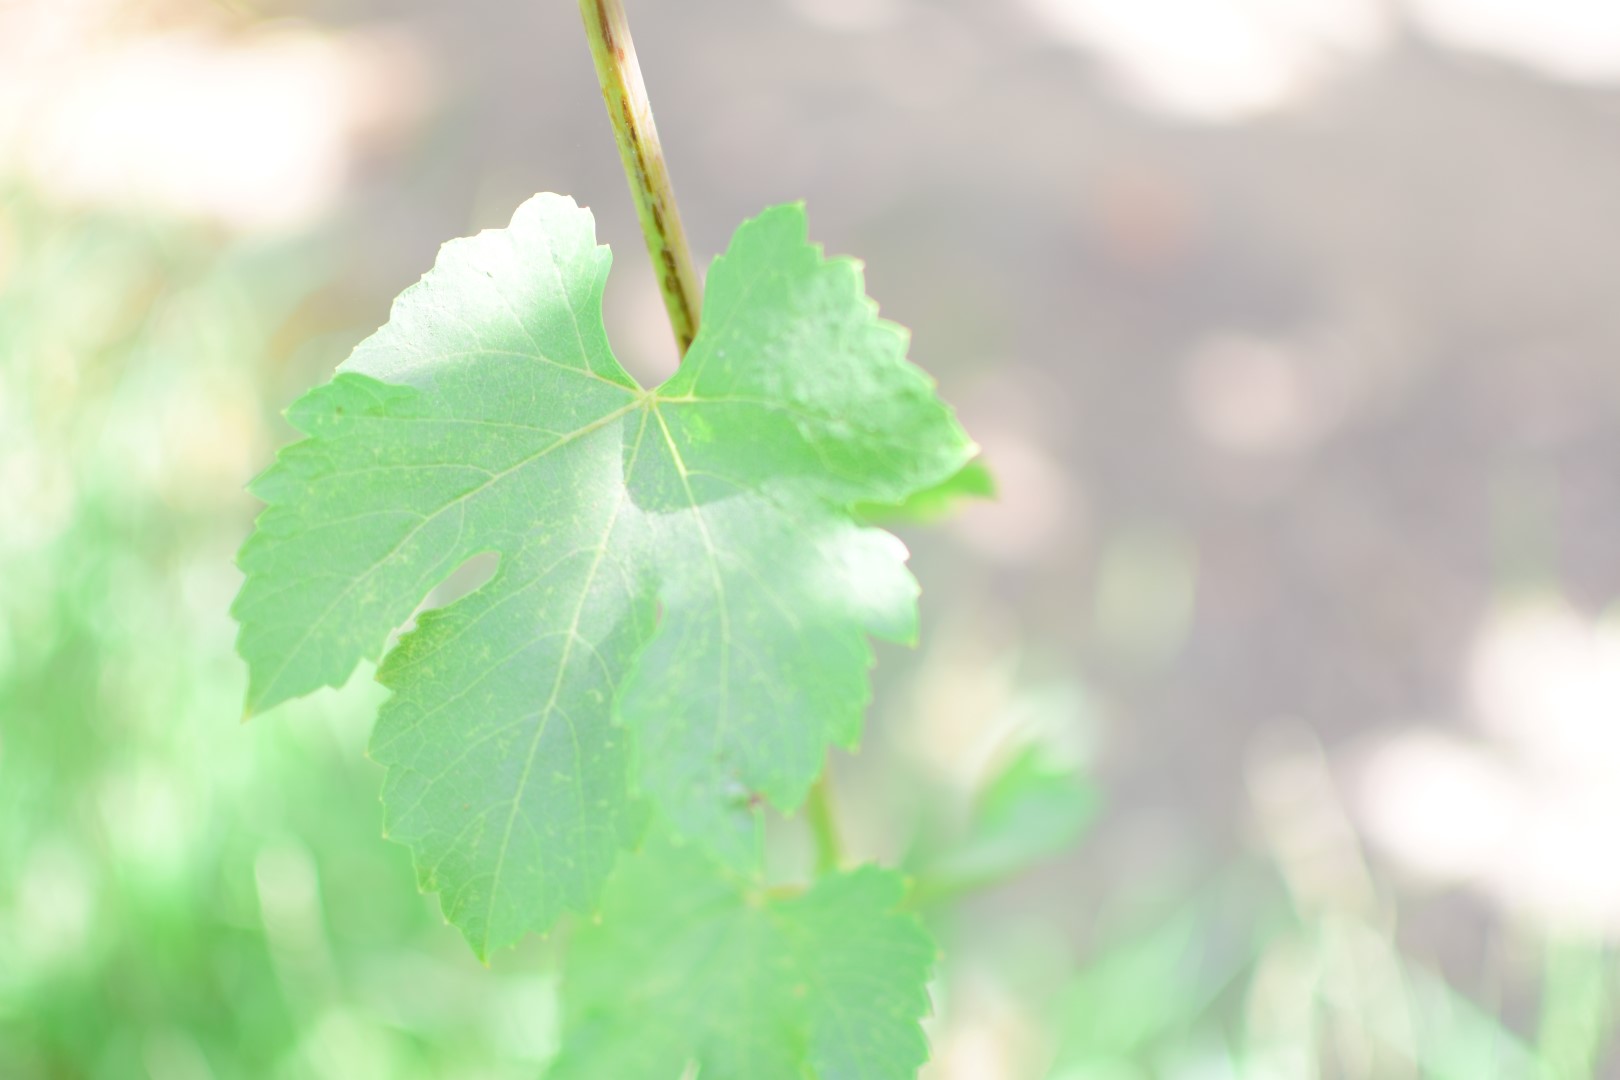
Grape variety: Shdah